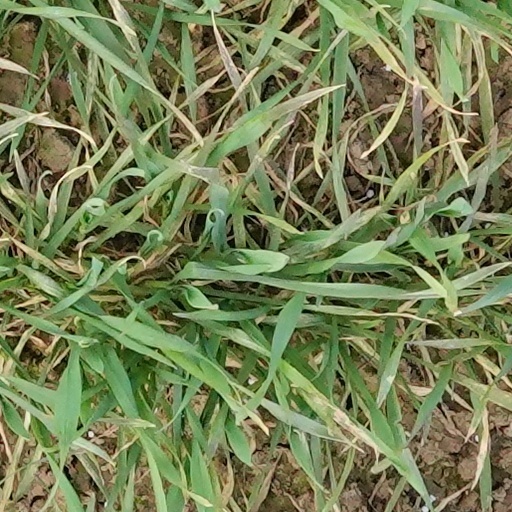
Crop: wheat